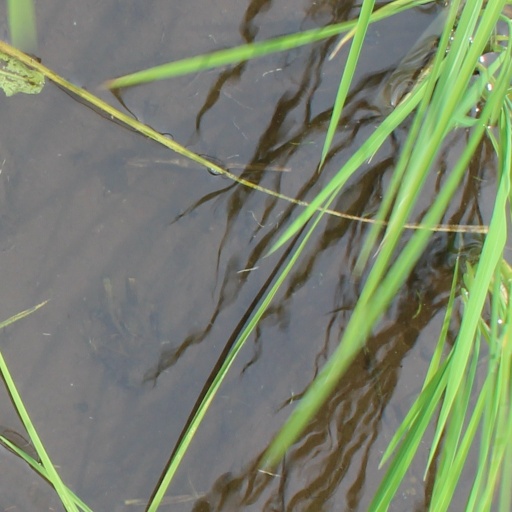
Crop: rice